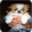
Label: dog